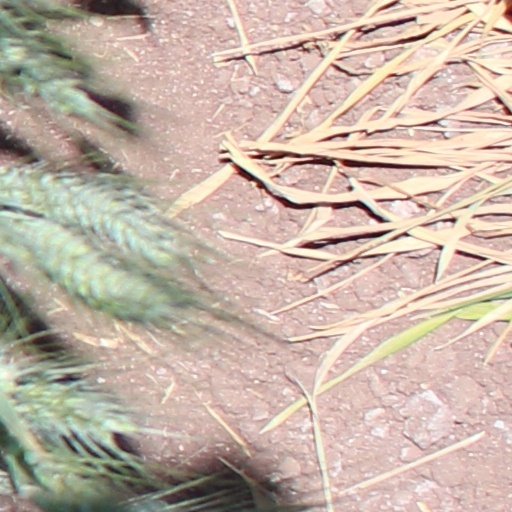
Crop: wheat